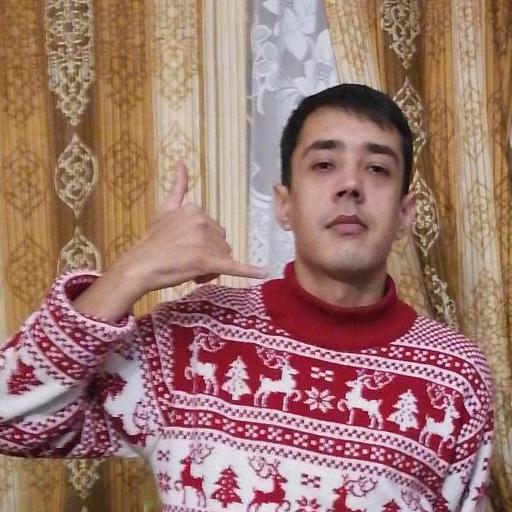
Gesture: call